Xinzhuang metro station

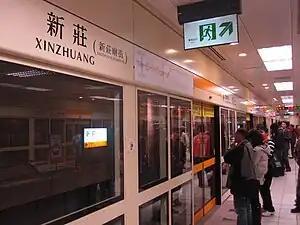
Xinzhuang station platform 2

The Taipei Metro Xinzhuang station is a station on the Zhonghe–Xinlu line located in Xinzhuang District, New Taipei, Taiwan. The station opened for service on 5 January 2012.